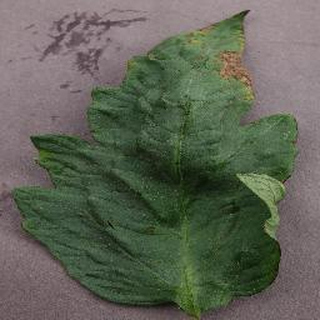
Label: tomato_bacterial_spot